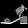
Label: Sandal